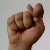
The image shows a hand gesture representing the letter 'T' in Indian Sign Language.